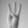
ASL letter: W